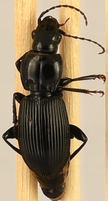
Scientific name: Pterostichus coracinus
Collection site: Mountain Lake Biological Station NEON (MLBS), plot MLBS_002